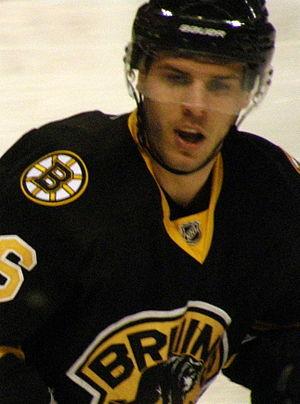
David Krejčí est un joueur professionnel tchèque de hockey sur glace. Il évolue au poste de centre. Il est actuellement l'un des assistants capitaines des Bruins de Boston. Avec les Bruins de Boston, il décroche la Coupe Stanley 2011.